Hans Puggaard

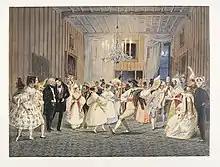
Carnival at the Puggaard family's residence in Rome, 1836

Bolette Puggaard was interested in the arts and herself a distinguished painter. Their homes in Copenhagen and Ordrup were frequented by many of the leading artists of the time, Bertel Thorvaldsen, C. W. Eckersberg, Wilhelm Marstrand and Thorvald Bindesbøll.